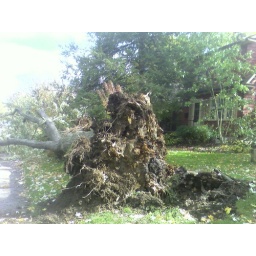
An old tree ripped from the ground by a mighty wind